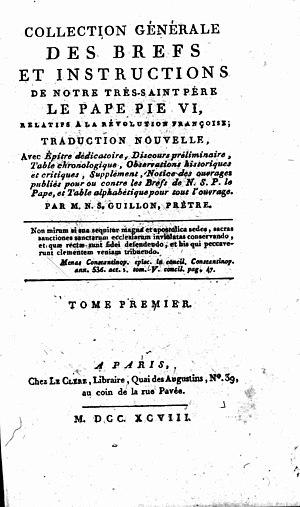
La déchristianisation est un mouvement qui démarre à la chute de la Royauté et connait son apogée pendant les premiers mois de l'an II au cours de la Révolution française. Elle recouvre un certain nombre d'actions dirigées contre la religion chrétienne et menées par les révolutionnaires les plus radicaux. Elle n'est pas organisée par les instances centrales que sont le Comité de salut public ou la Convention, qui se montrent ou hostiles ou circonspects face à ce qu'ils considèrent comme des désordres ou des excès. Elle peut être mise en œuvre par la Commune de Paris ou de divers comités de Surveillance locaux, soutenus par la population ou s'inscrire dans le cadre de répression de différentes insurrections, comme à Nantes ou à Lyon, où se déroulent les épisodes les plus célèbres et les plus violents. Elle est alors le fait de représentants en mission, proche des Hébertistes. Elle connait une intensité variable selon les régions.
Giannangelo, comte Braschi, ou Giovanni Angelico Braschi à sa naissance, Jean Ange Braschy pour l'état civil français, né le 25 décembre 1717 à Cesena et mort le 29 août 1799 à Valence, est le 250ᵉ pape de l'Église catholique, sous le nom de Pie VI du 15 février 1775 à sa mort.